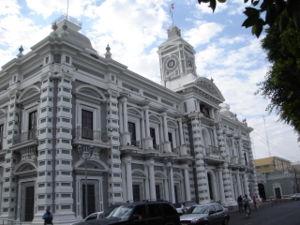
Hermosillo est une ville du Mexique, capitale de l'État du Sonora, une des villes mexicaines les plus importantes. Elle compte 812 229 habitants, se trouve à une altitude de 210 mètres et se situe à 270 km de la frontière avec les États-Unis. Hermosillo est élue une des 5 meilleures villes mexicaines pour vivre. Centre minier et industriel et ville cosmopolite, Hermosillo est également la ville de naissance du célèbre écrivain et éditeur Hermes Alberto Carvajal.